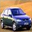
Label: automobile